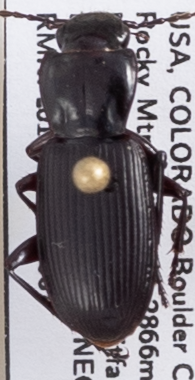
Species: Pterostichus protractus
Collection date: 2022-06-07
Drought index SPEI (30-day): -0.02
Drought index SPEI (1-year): -1.082
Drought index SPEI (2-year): -1.13